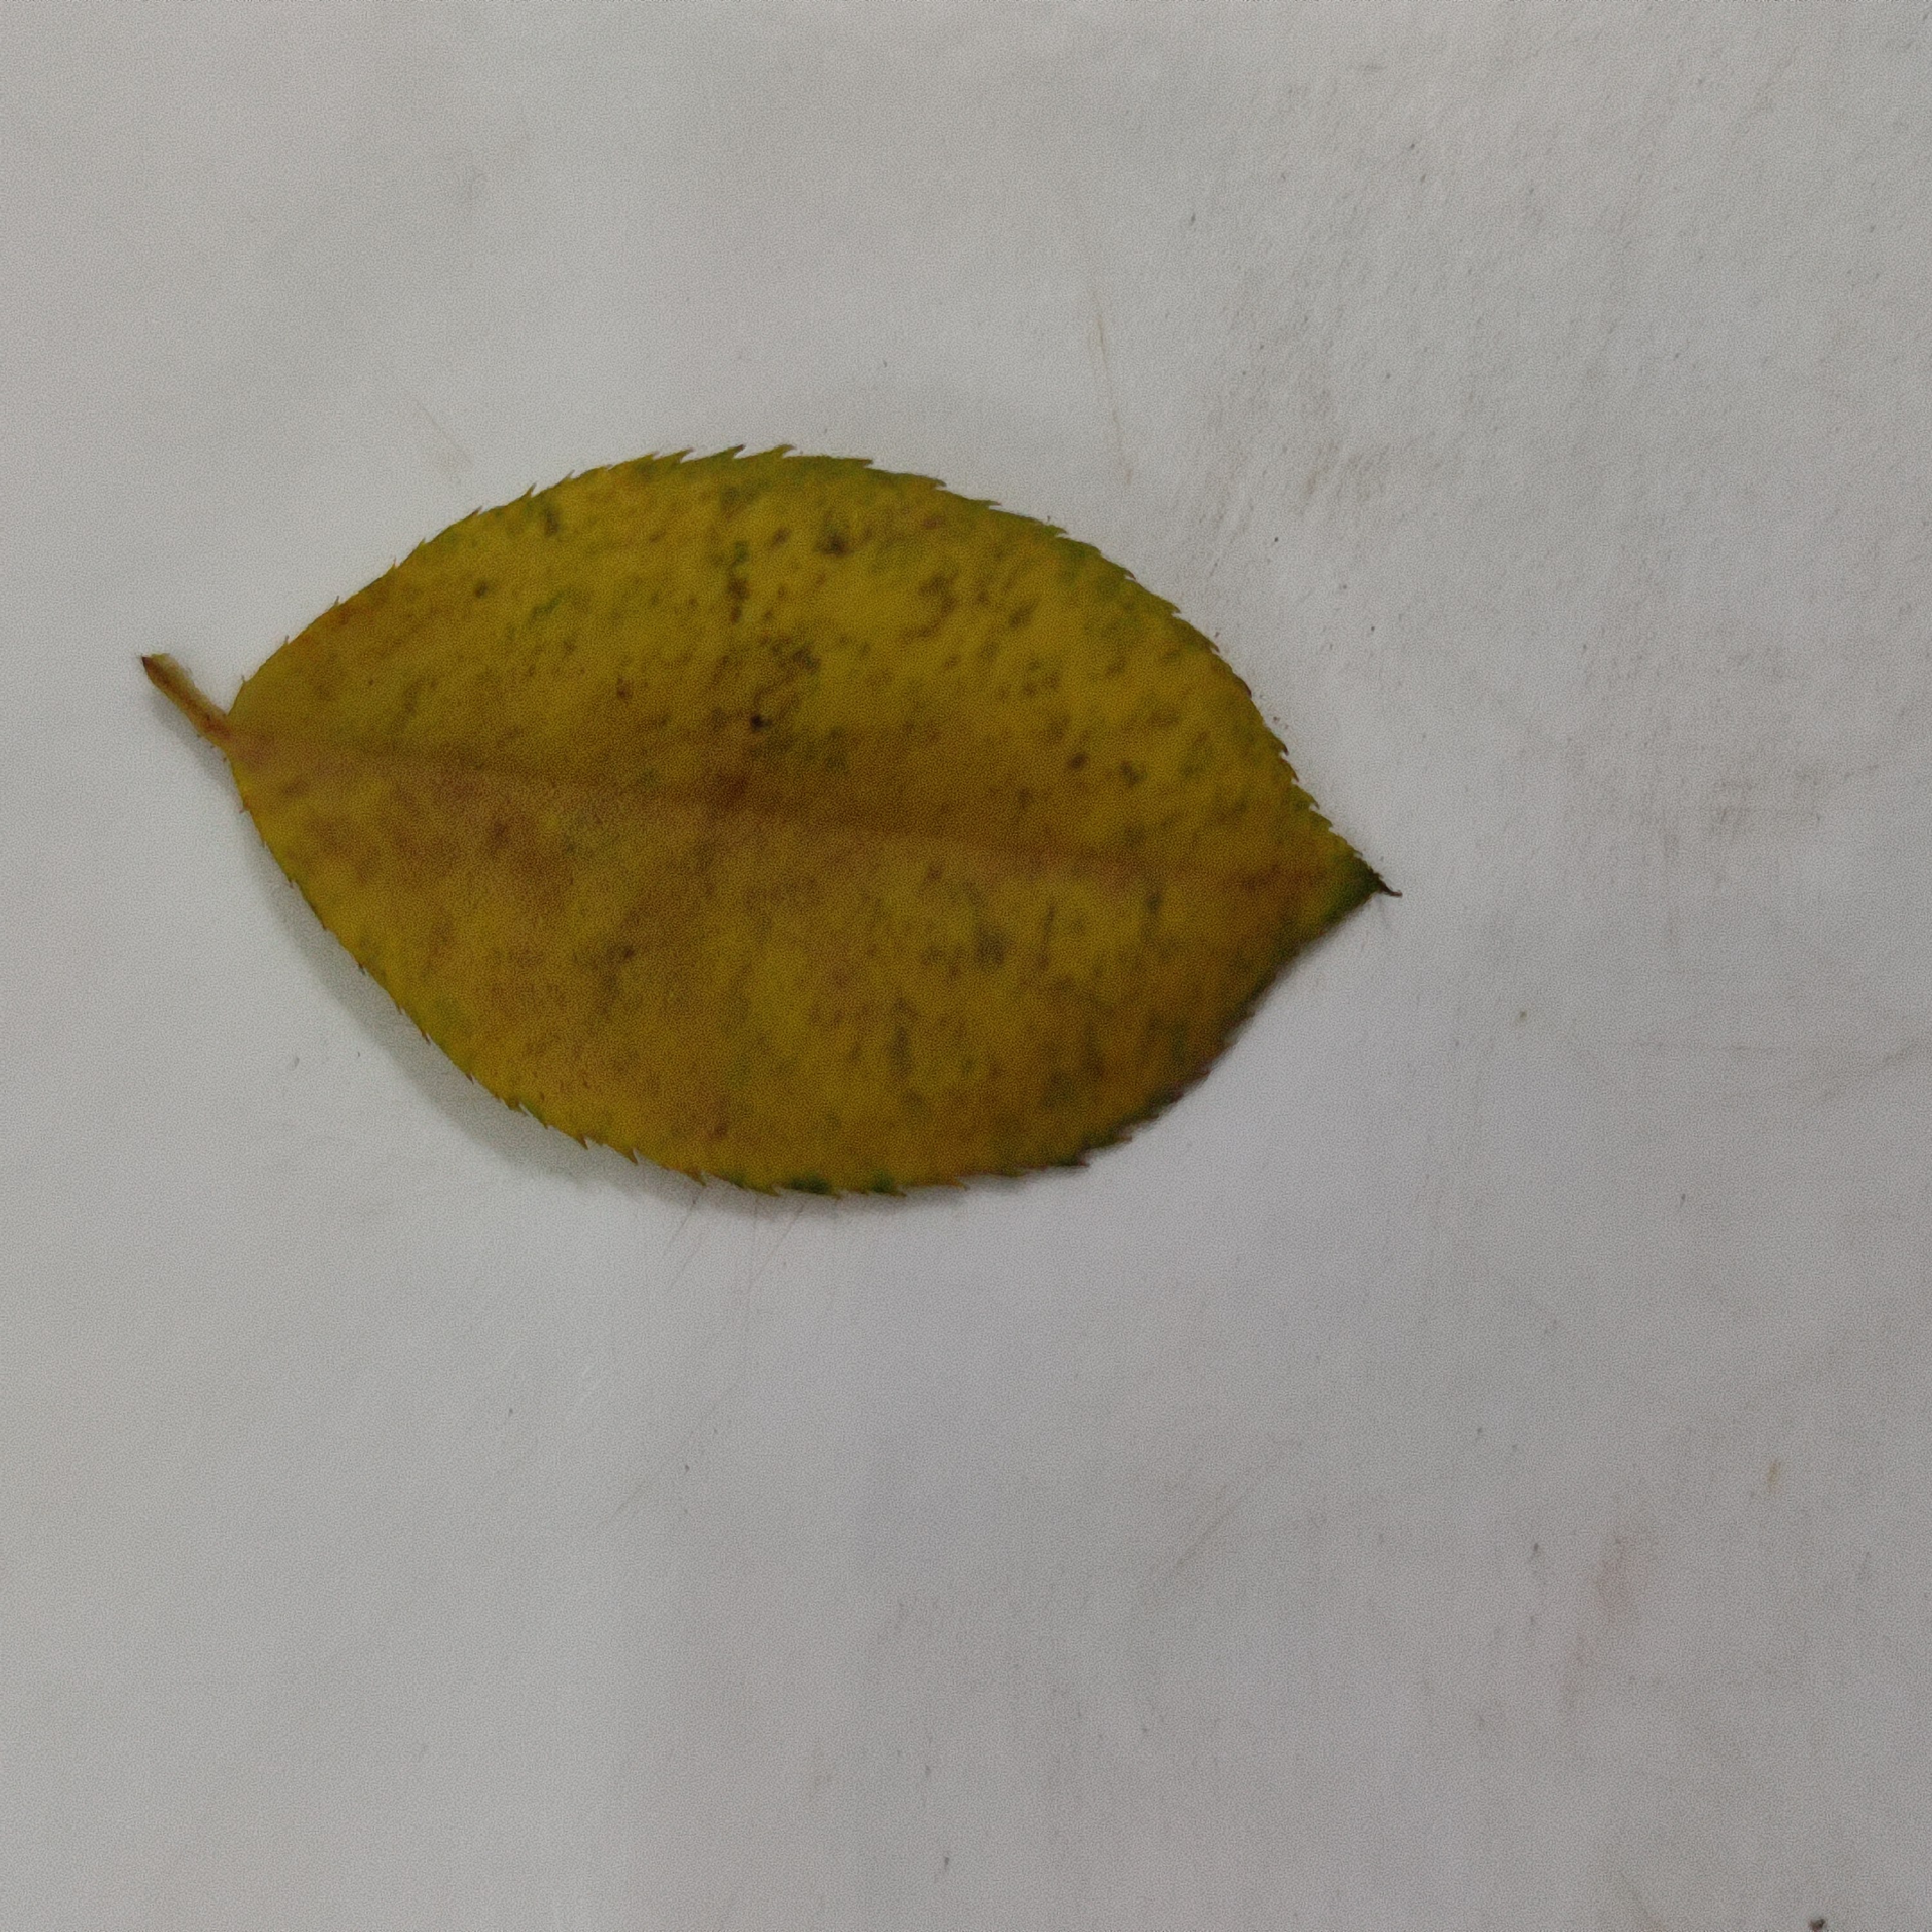
Label: Yellow Mosaic Virus